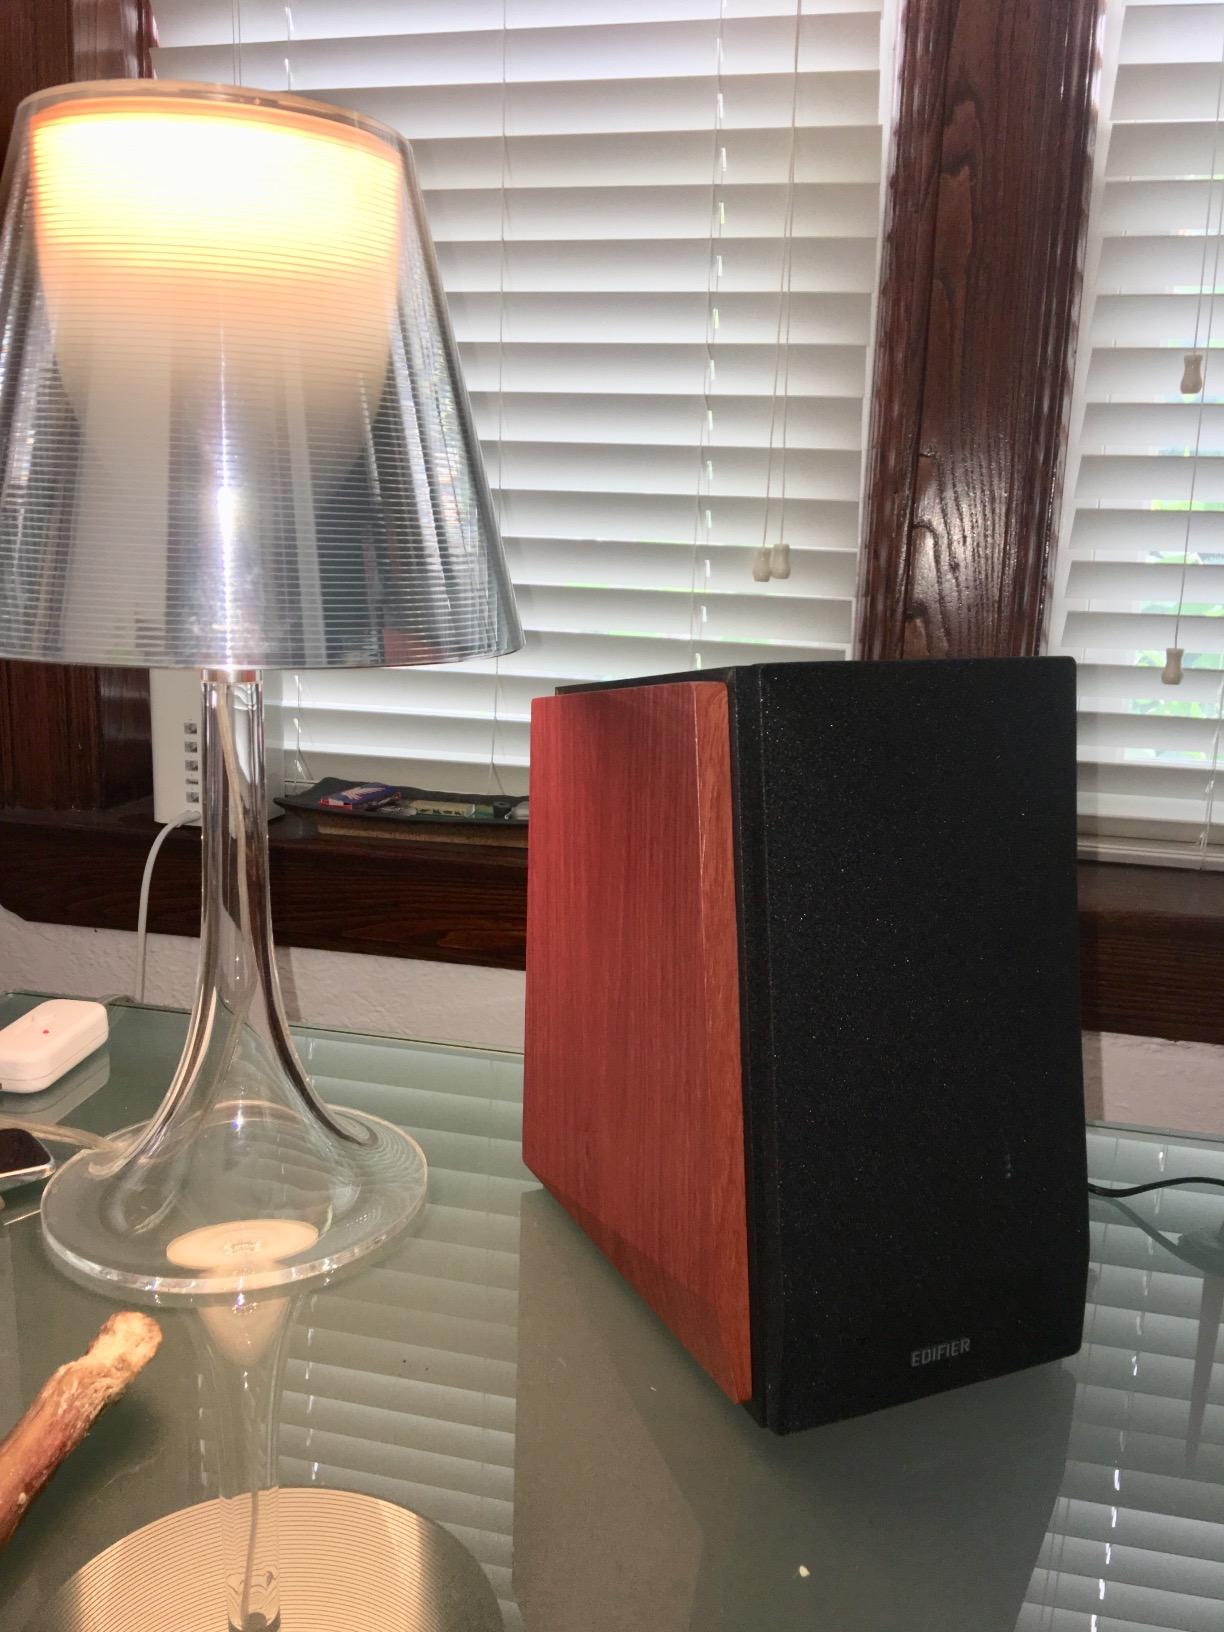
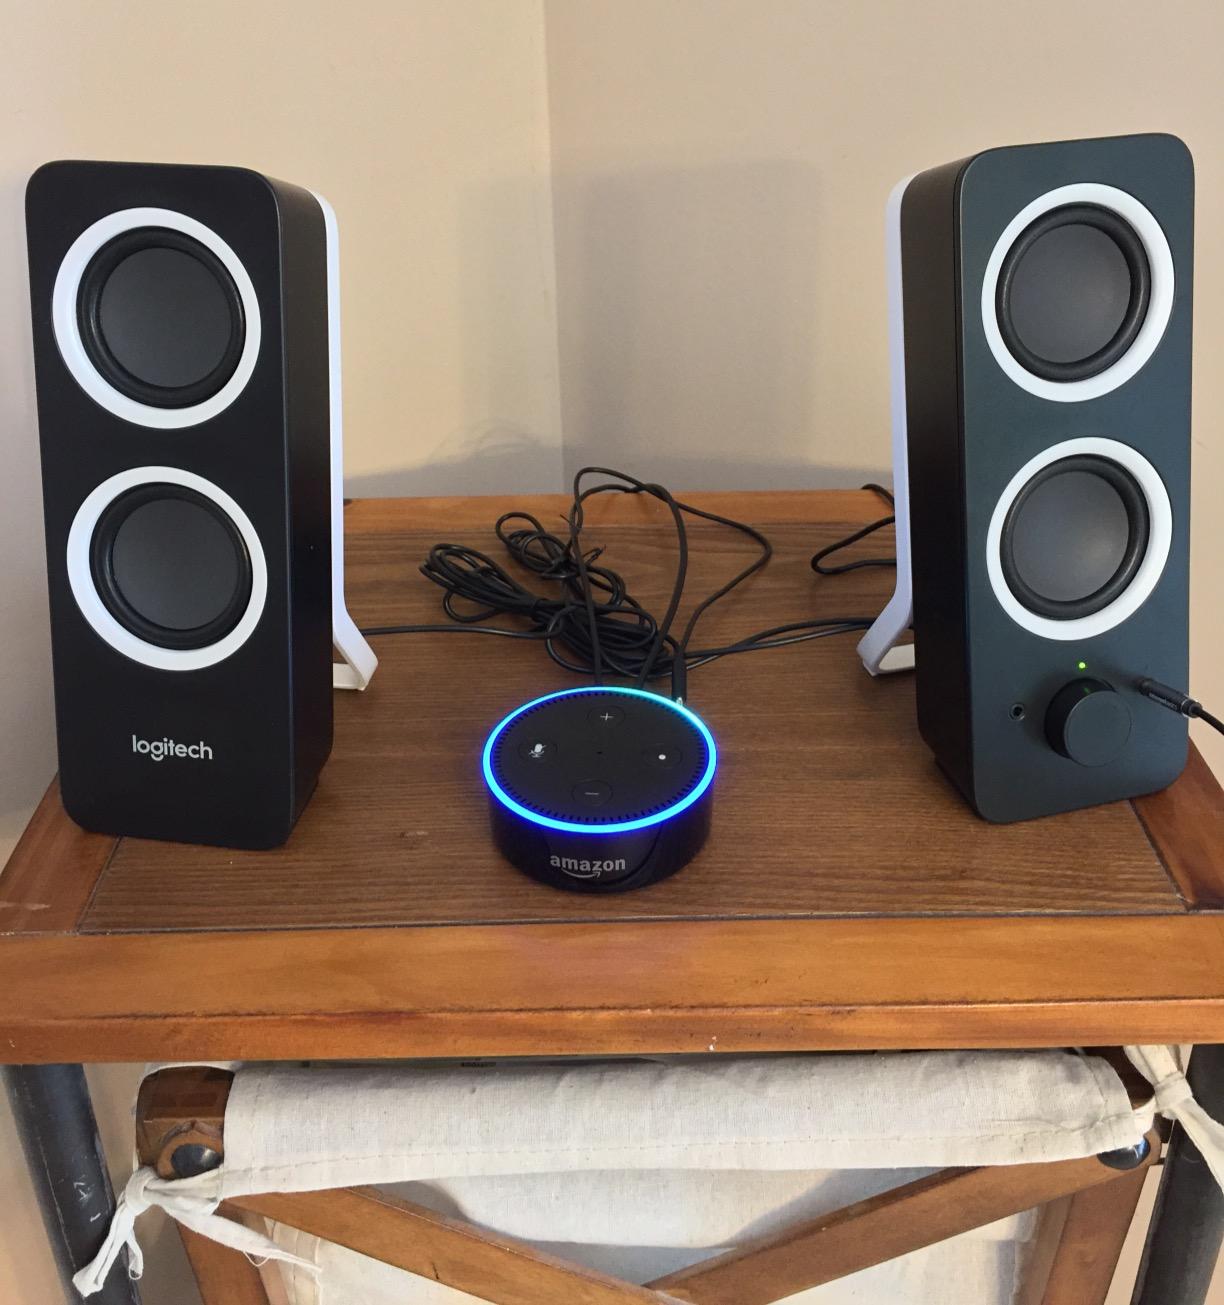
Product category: speaker
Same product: no